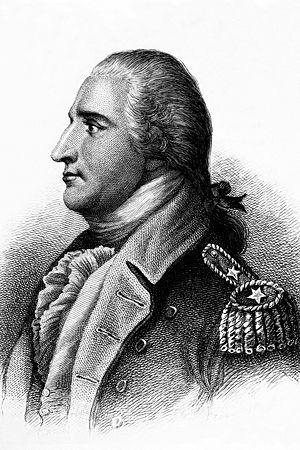
Benedict Arnold, né le 14 janvier 1741 à Norwich dans le Connecticut, et mort le 14 juin 1801 à Londres, est un général de l'Armée continentale durant la guerre d'indépendance des États-Unis. Il est surtout connu pour avoir trahi les États-Unis et voulu livrer le fort américain de West Point aux Britanniques durant la guerre d’Indépendance. Il est devenu le symbole du traître dans l'histoire des États-Unis.
Cette page concerne des événements d'actualité qui se sont produits durant l'année 1780 du calendrier grégorien aux États-Unis.
6 septembre - 18 octobre : élections générales au Royaume-Uni.